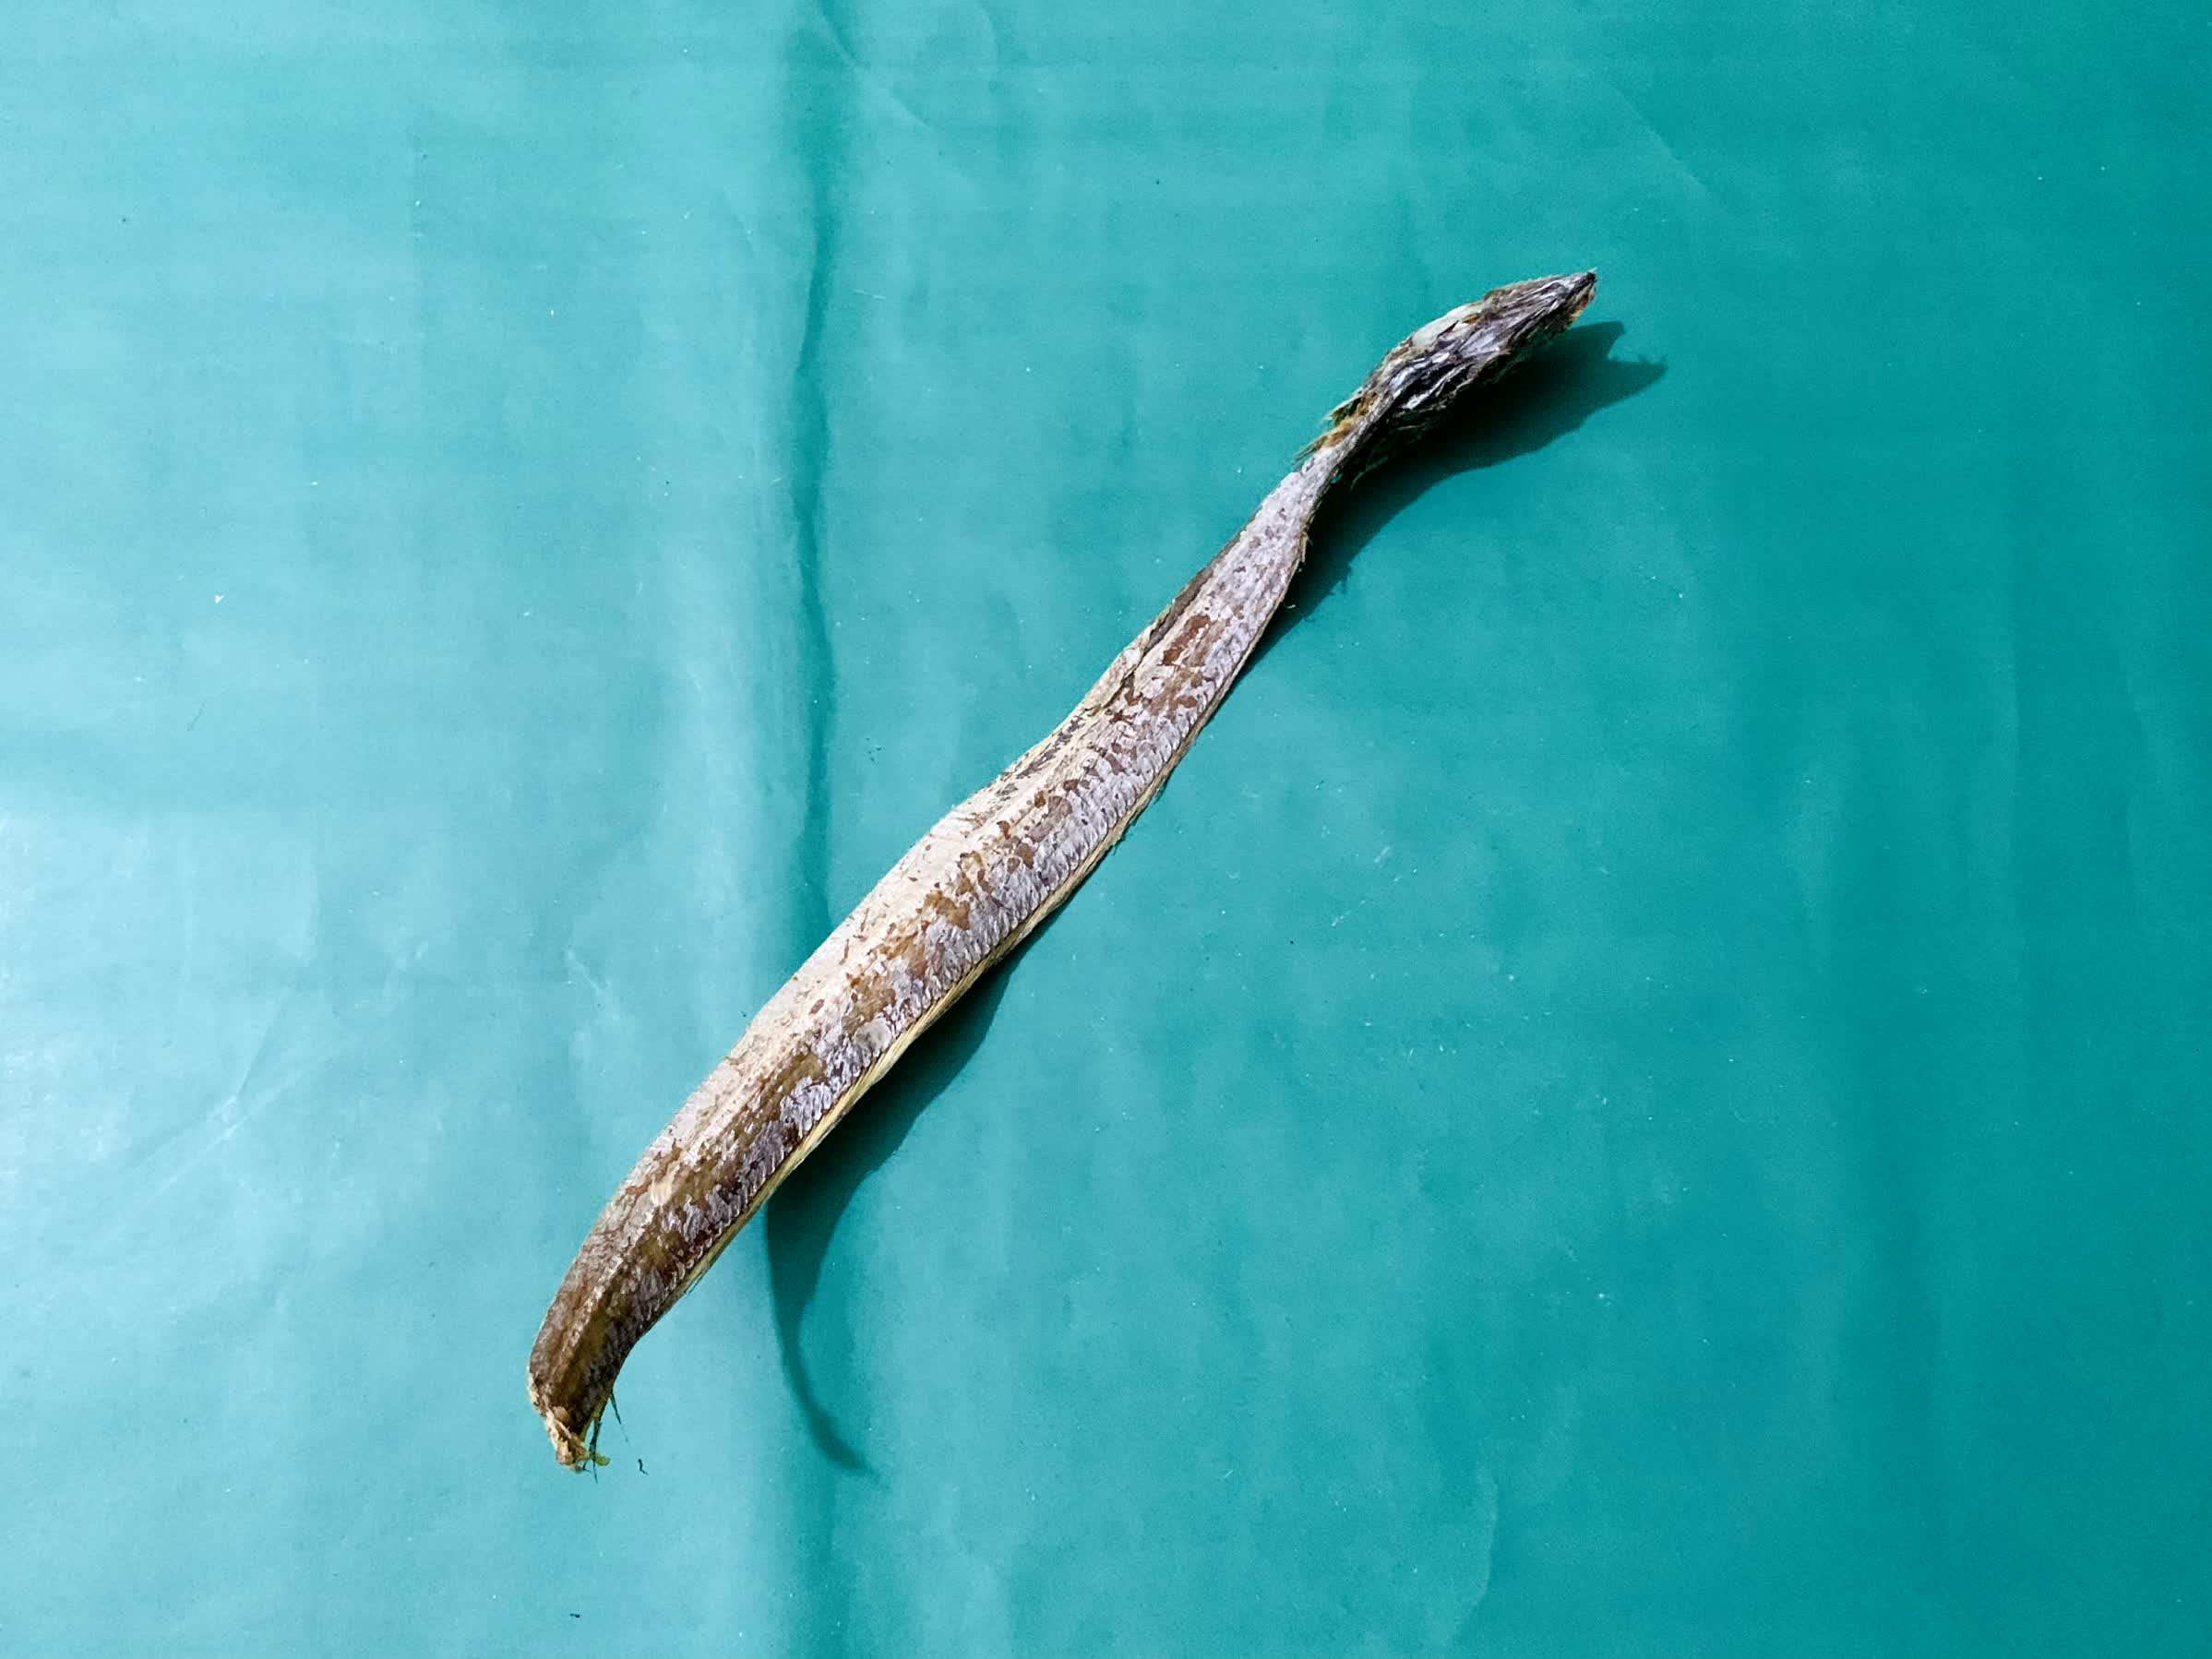
Species: Churi